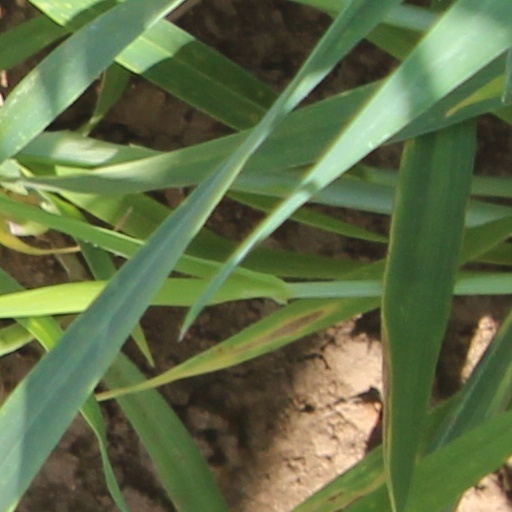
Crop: wheat